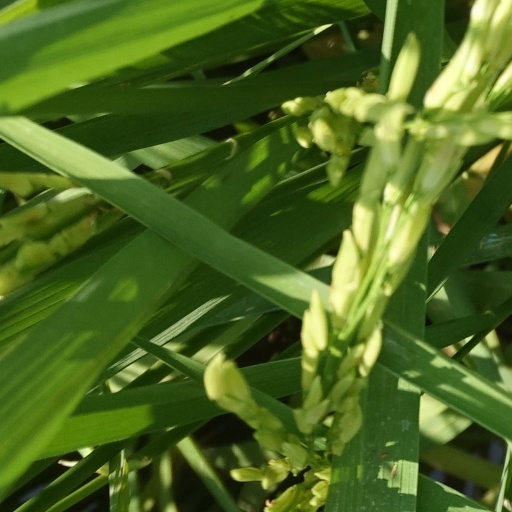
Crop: rice